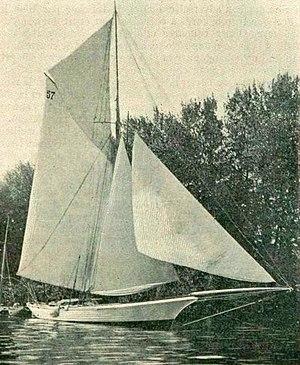
'Turquoise', médaille de bronze Toutes catégories (et de 10 tonneaux), lors des JO 1900 (Émile et Félix Michelet).
Camille Émile Gaston Michelet, dit Émile Michelet, né le 16 juillet 1867 à Paris 10ᵉ, est un skipper français.
Félix Henri Léon Michelet, né le 12 mai 1863 à Paris 10ᵉ, est un skipper français.
Les régates ont eu lieu à Meulan pour les bateaux jusqu'à 10 tonneaux, au Havre pour les bateaux de 10 tonneaux et plus.